Gun Hägglund

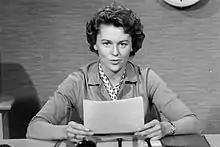
Gun Hägglund in "Aktuellt" (1958)

Karin Gunvor Sjöblom Hägglund (2 March 1932 – 19 August 2011), better known as Gun Hägglund, was a Swedish television host and translator. Hägglund was the first female television news anchor in Sweden, hosting the Swedish national evening news show "Aktuellt" in 1958. She is sometimes credited as the first female television news reader in the world, but that claim is inaccurate as British "ITN" Midday News included female bulletin presenter Barbara Mandell in 1955 and "BBC" Regional news bulletin included Armine Sandford in 1957.